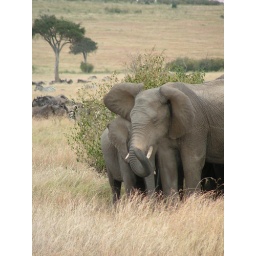
Elephant spraying sand over face